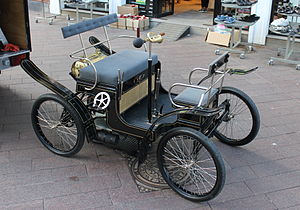
Bremsbilen
En kopi af Bremsbilen, fremvises på gågaden i Kolding.
BREMS Nr. 1 Type A 1900. Bilen er fremstillet af Julius Brems, der startede den første bilfabrik i Viborg, Danmark. Bilen blev første gang prøvekørt 5. juni 1900. Bilen havde to gear fremad og en 2-cylindret motor. Topfarten var på ca. 26 km/t og kunne køre ca. 225 km på en tankfuld, da benzinforbruget var på ca. 21 km pr liter benzin. Julius Brems fremstillede 8 biler, indtil år 1908. Billedet forstiller en nyfremstillet kopi og er her udstillet i Koldings gågader.
Bremsbilen eller Julius Brems’ Motorvogn model 1, type A, er en af de første danskfremstillede biler. Den kørte første gang, 5. juli 1900 i Viborg.